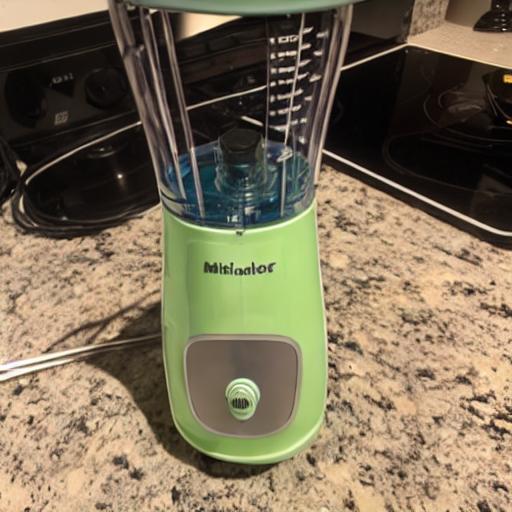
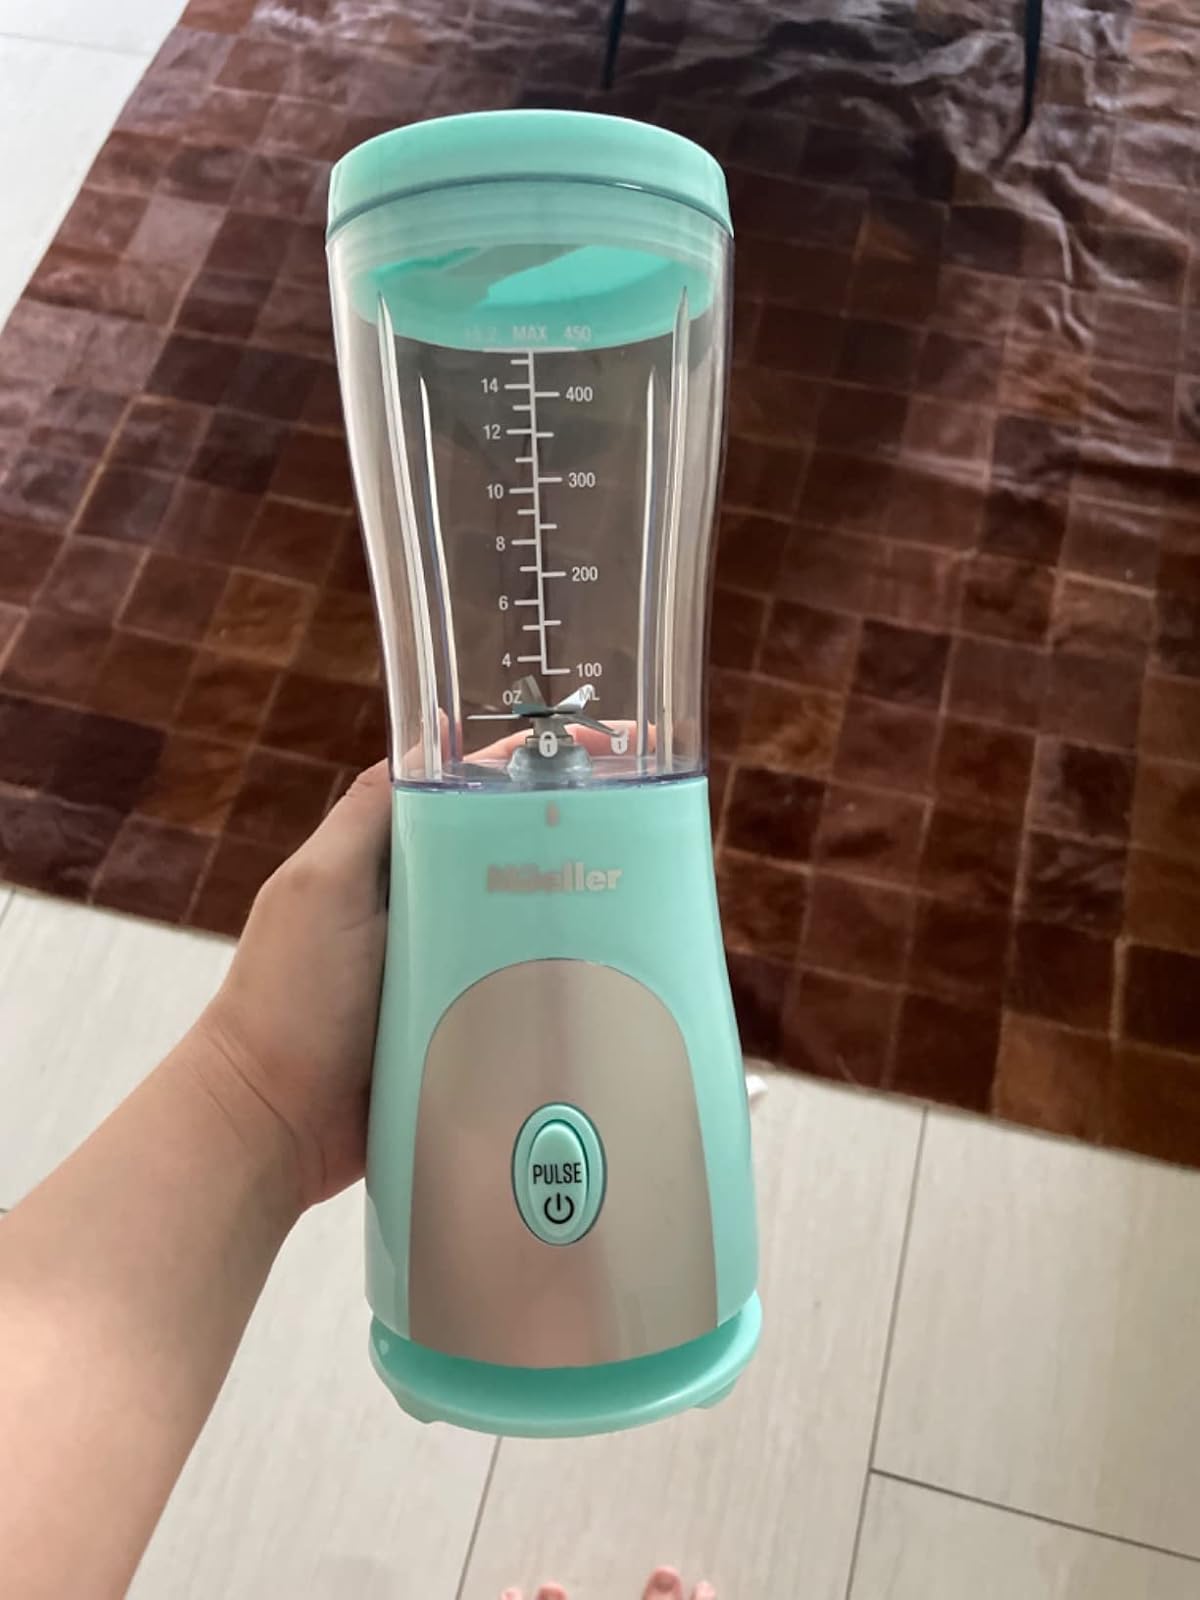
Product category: items_blender
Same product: no